Odd Couple (2022 film)

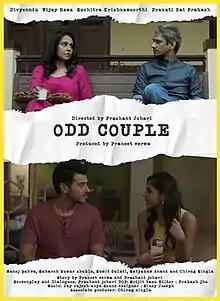
Poster of movie Odd Couple

Odd Couple is a 2022 Indian Hindi language film featuring Divyenndu, Vijay Raaz, Suchitra Krishnamoorthi, and Pranati Rai Prakash. It released directly on Amazon Prime Video, on 2 August 2022 to positive reviews. Odd Couple was featured at the Indian Film Festival of Ireland, Imagine India Madrid, South Asian International Film Festival New York, Jaipur International Film Festival and many others.